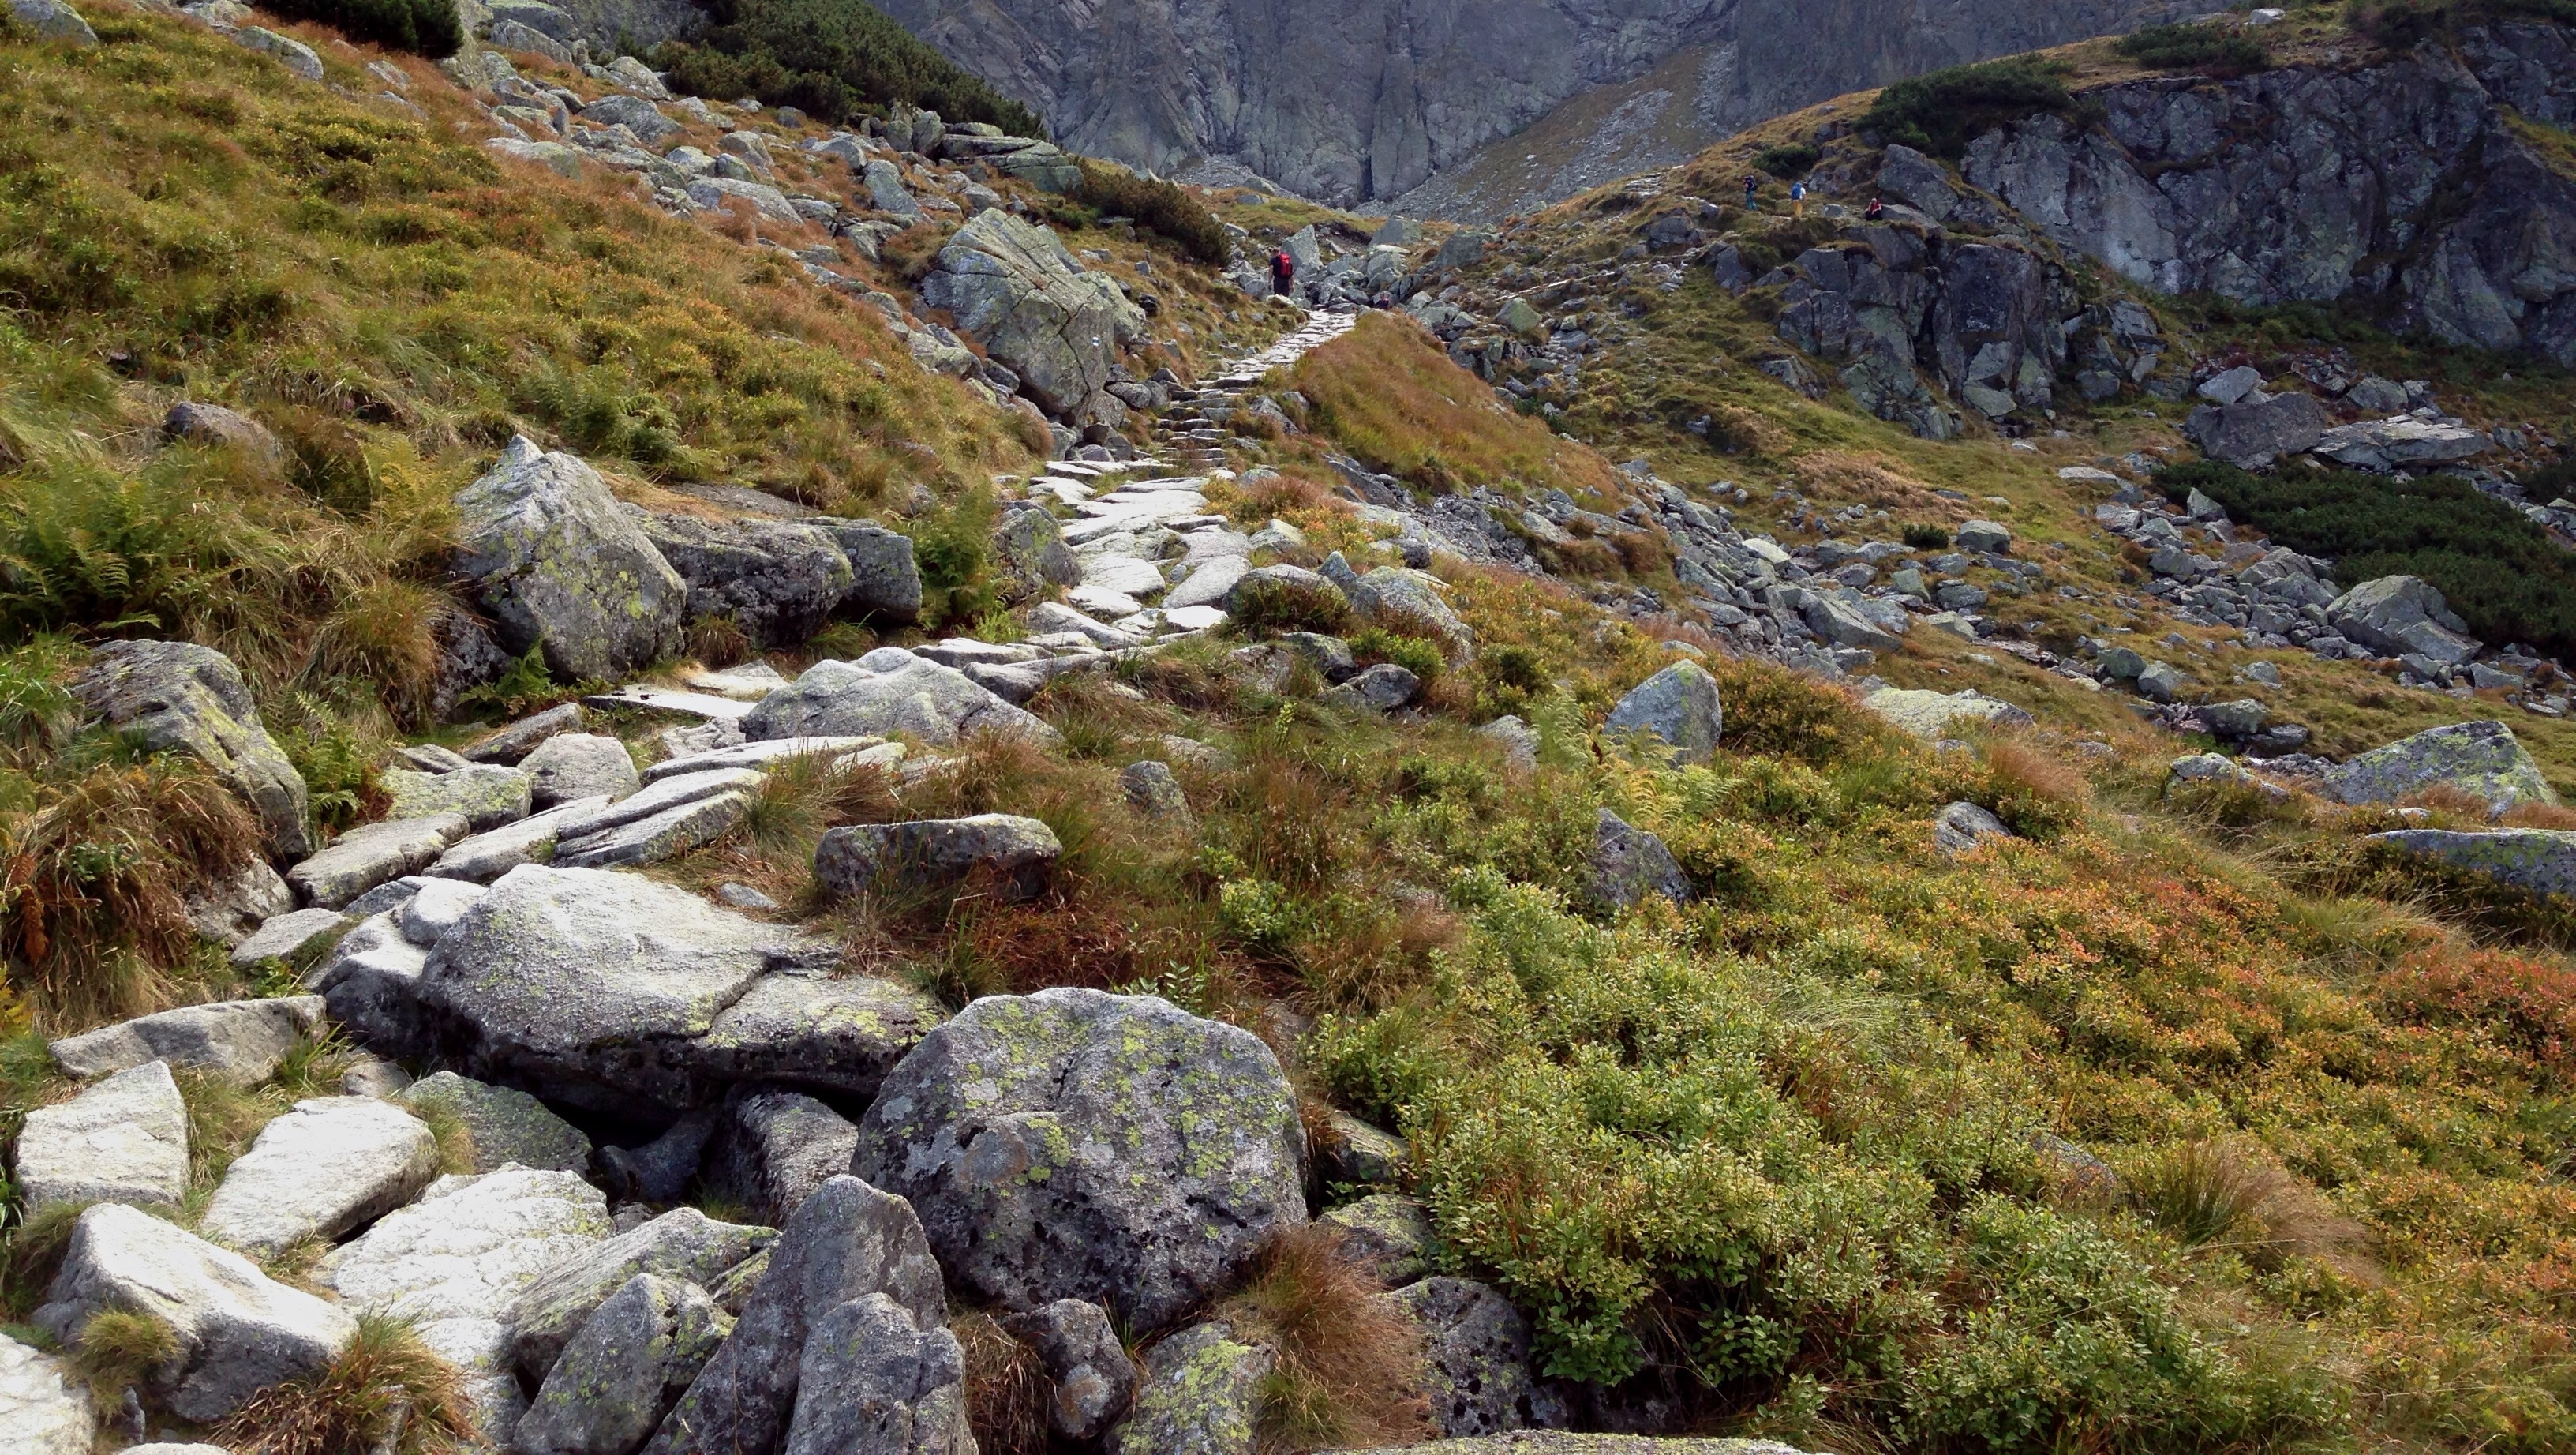
landscape, nature, rock, wilderness, mountain, trail, valley, mountain range, cliff, stream, autumn, tourism, terrain, ridge, geology, mountains, poland, ravine, plateau, fell, the national park, water feature, tatry, bedrock, landform, mountainous landforms